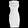
Label: Dress